Isidore of Kiev

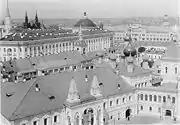
The Moscow Chudov Monastery in 1883

Isidore arrived in Moscow on 19 March 1441. The chronicle says: "With great pride, falsehood and Latin arrogance he [had] carried before him a Latin crucifix and a silver crozier... Should anyone not bow down before the crucifix he ordered them to be beaten with the crozier, as is done in the presence of the pope." It then says: "The metropolitan entered the holy cathedral church of [the Dormition of] the Mother of God and served the holy Liturgy, commemorating in the first place Pope Eugene without mentioning the Orthodox patriarchs." The grand prince of Moscow was given a letter from the pope stating "the Eastern Church is now one with us" and giving much of the credit to "our most holy brother Isidor, your metropolitan... of all Russia and legate from the Apostolic Throne... We ask you in piety to receive this Metropolitan Isidor for his justice and for the good of the Church...".